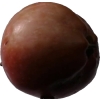
Label: Apple 18